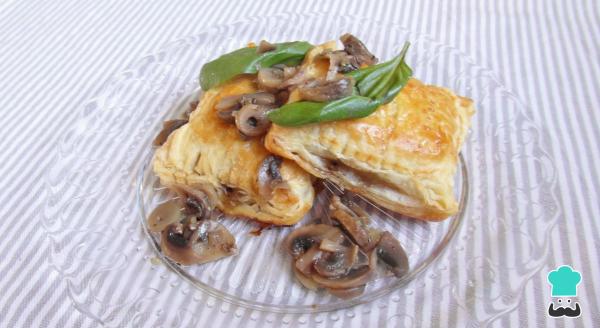
Hornea el hojaldre relleno de champiñones con el horno precalentado a 180 °C durante 20-30 minutos, o hasta que la masa esté bien dorada. Sirve los hojaldres inmediatamente como aperitivo, plato principal o acompañamiento, por ejemplo, de una ensalada de pasta con pollo y lechuga. ¡Qué aproveche!